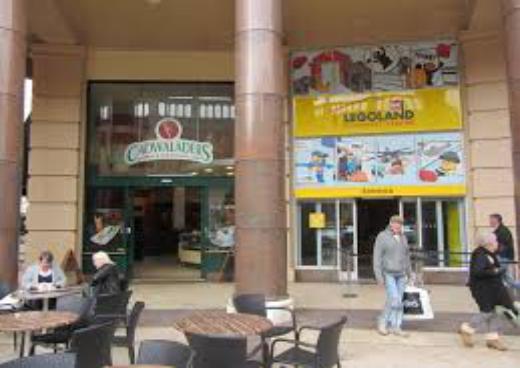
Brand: Cadwalader's Ice Cream
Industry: Food